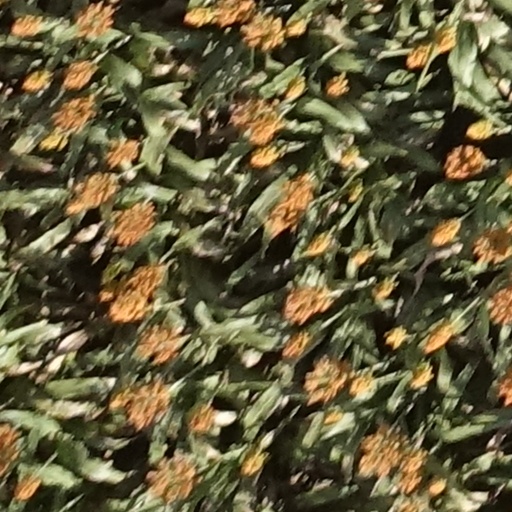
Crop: sorghum